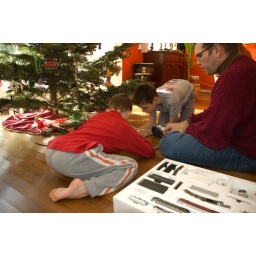
Mark and the boys setting up a railroad around the Christmas tree.